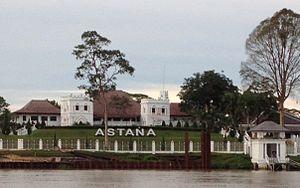
Kuching est la capitale et la plus grande ville de l'état de Sarawak en Malaisie. Sa population est de 325 132 habitants en 2010.